Taku Satoh

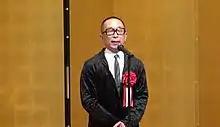

Along with Issey Miyake, Naoto Fukasawa and Noriko Kawakami, he is director of 21 21 Design Sight in Tokyo, where he curated their second exhibition, "Water," in 2007, and "Design Ah!" in 2013. In 2014, he directed the exhibition "Kome: The Art Of Rice" with anthropologist Shinichi Takemura.